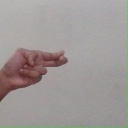
अक्षर: ह